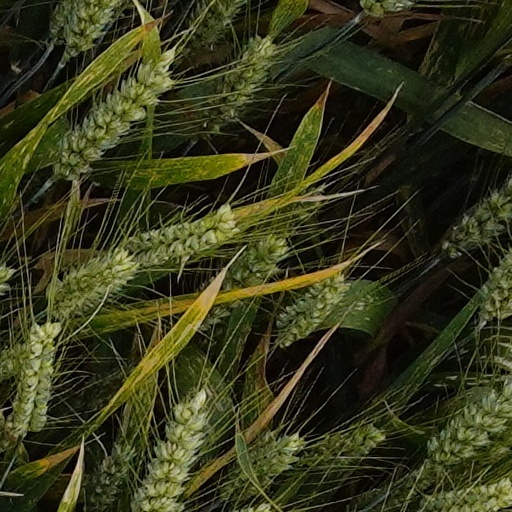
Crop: wheat